Noncourt-sur-le-Rongeant

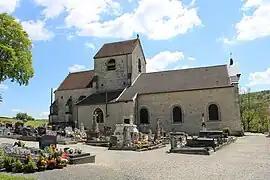
The church in Noncourt-sur-le-Rongeant

Noncourt-sur-le-Rongeant is a commune in the Haute-Marne department in north-eastern France.